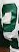
Number: 2